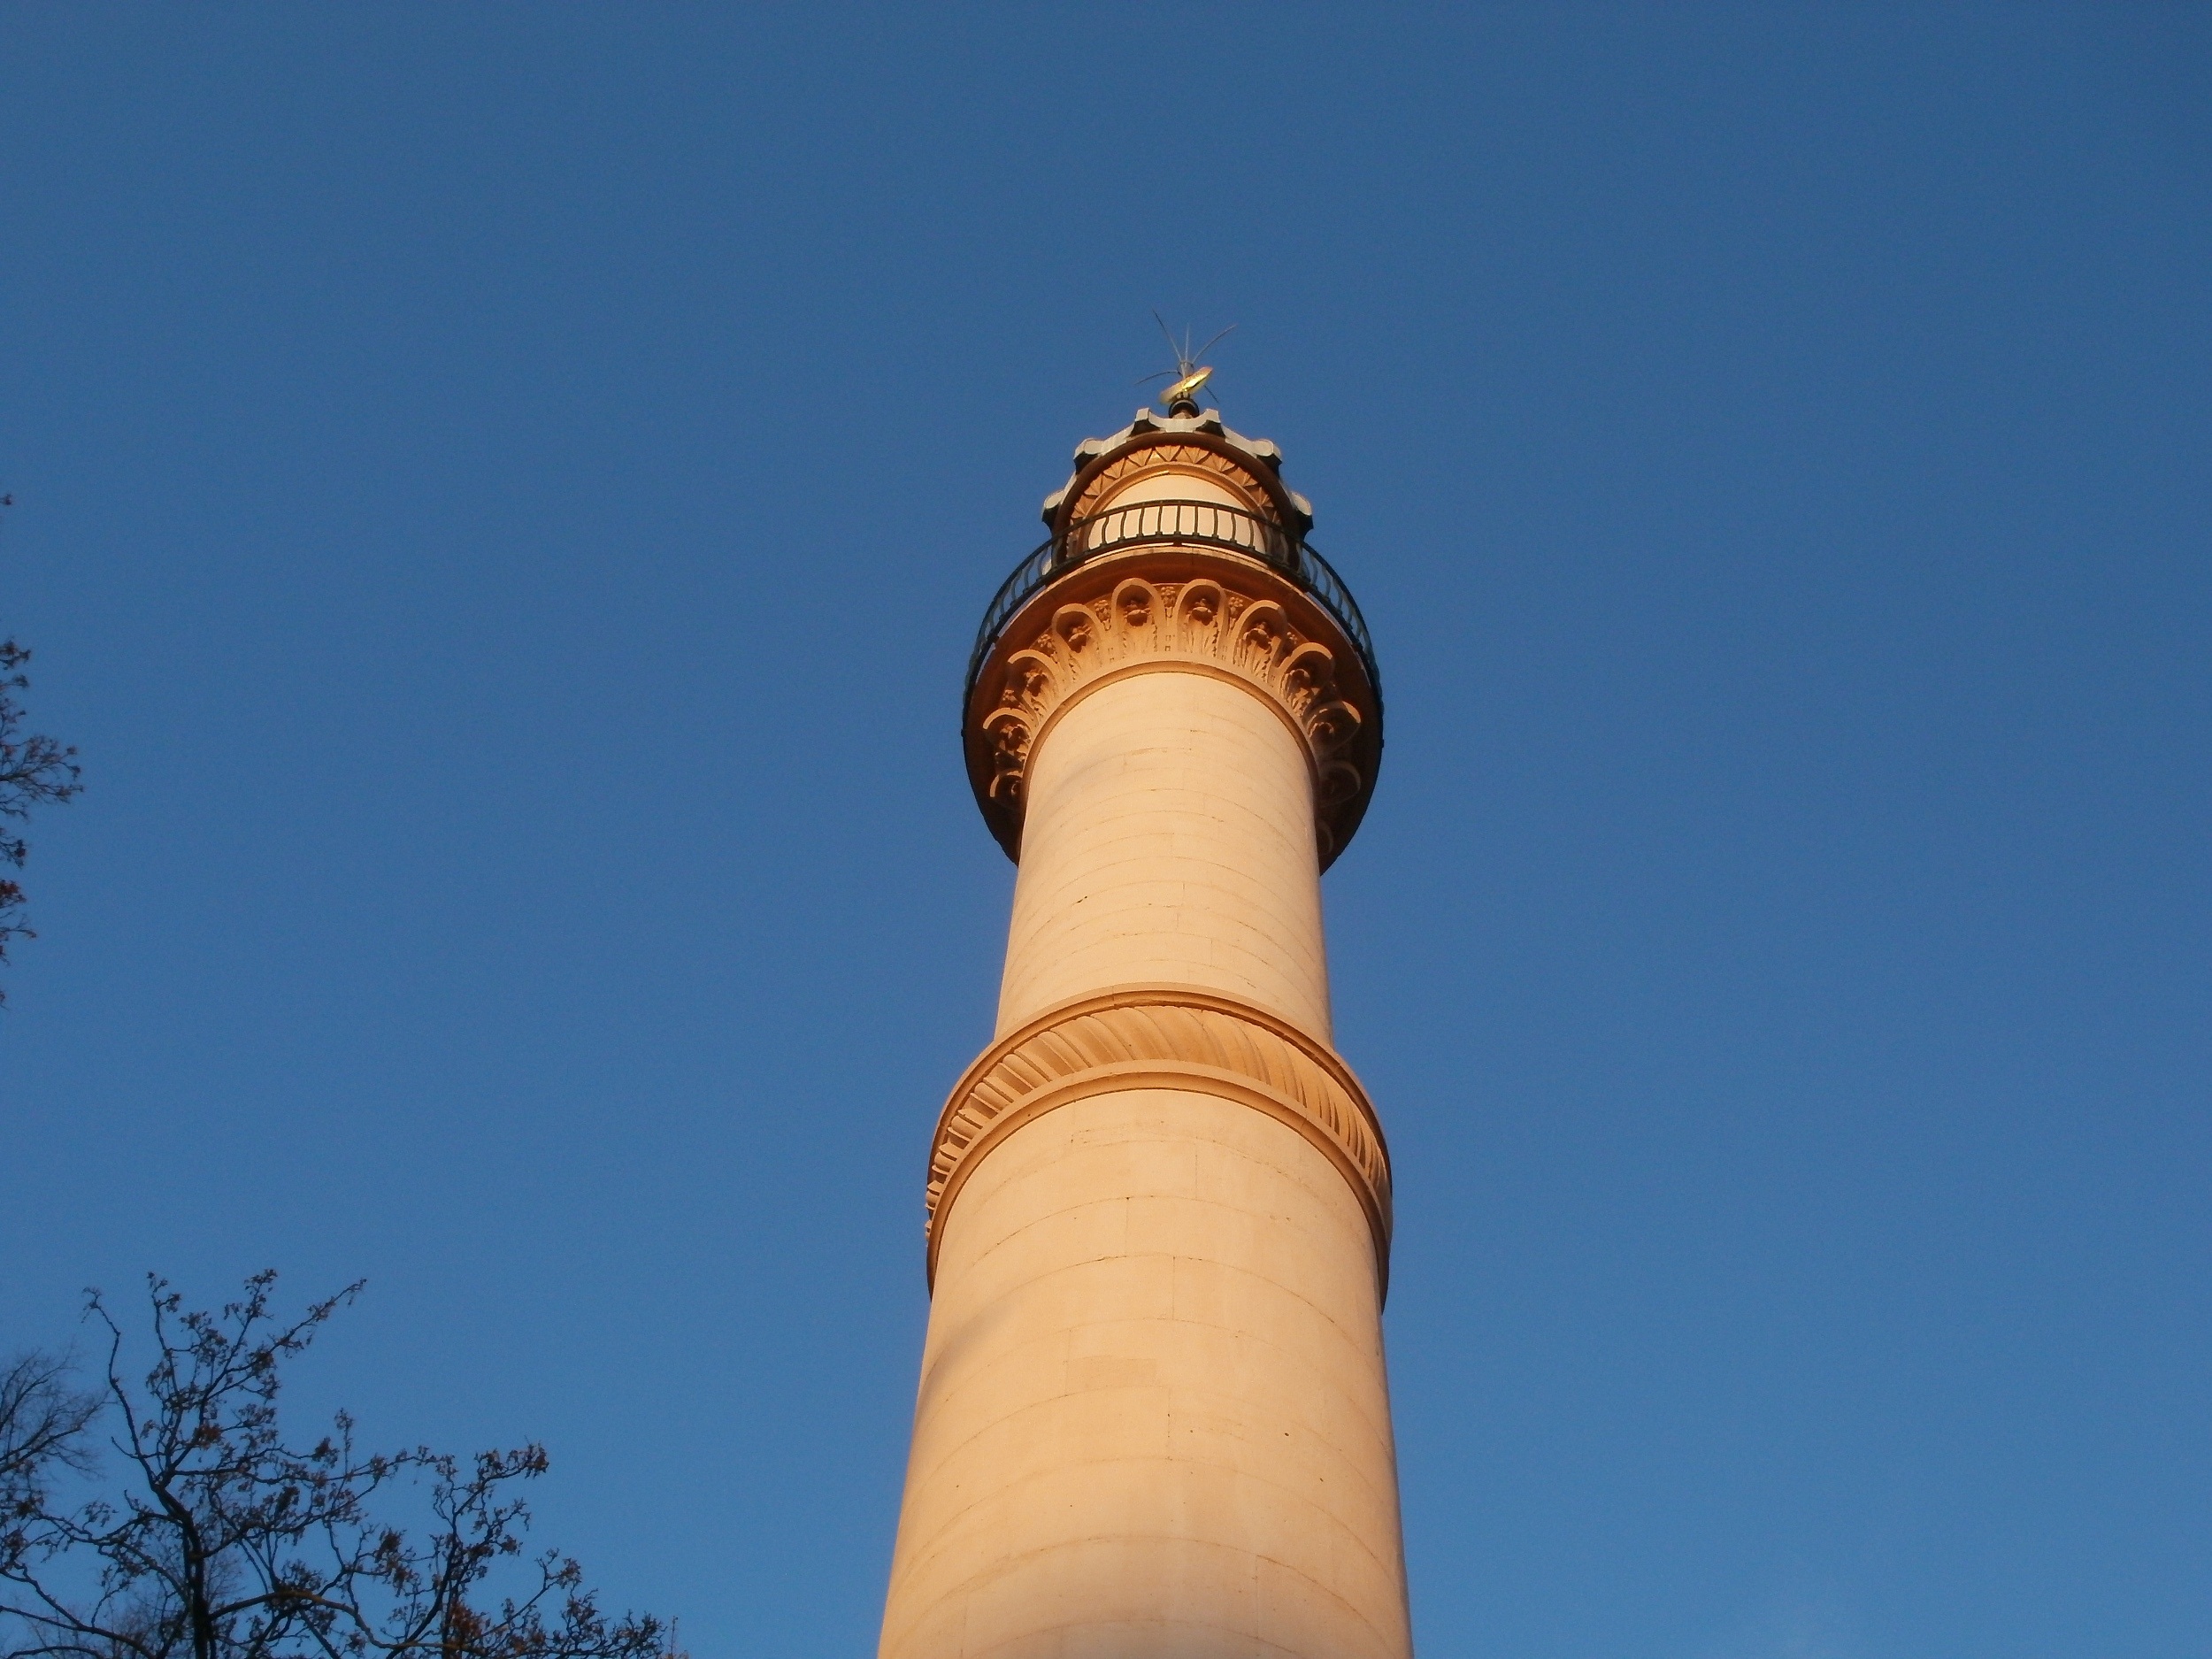
architecture, structure, sky, building, monument, statue, tower, religion, landmark, historic, place of worship, temple, spire, steeple, mosque, islam, worship, oriental, traditional, pagoda, arabic, minaret, muslim, schlossgarten, schwetzingen